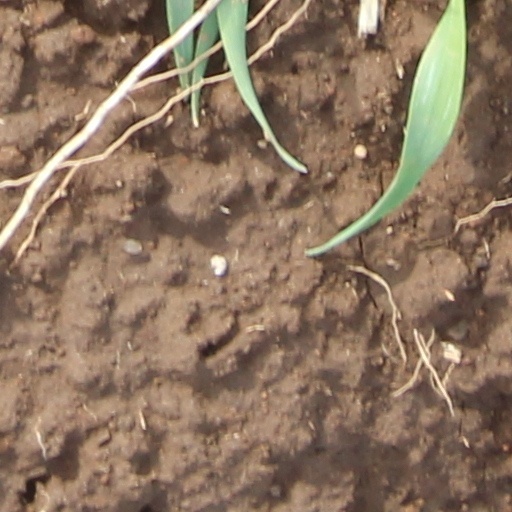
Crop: wheat